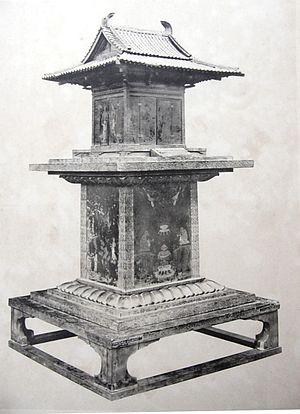
Irimoya ou de style xieshan désigne en architecture japonaise un toit à quatre versants aux pentes réunies sur deux côtés opposés avec un pignon. Lorsque cependant l'angle des pentes est plus grand sur le pignon, le toit est appelé shikoro-buki ou shikoro-yane.